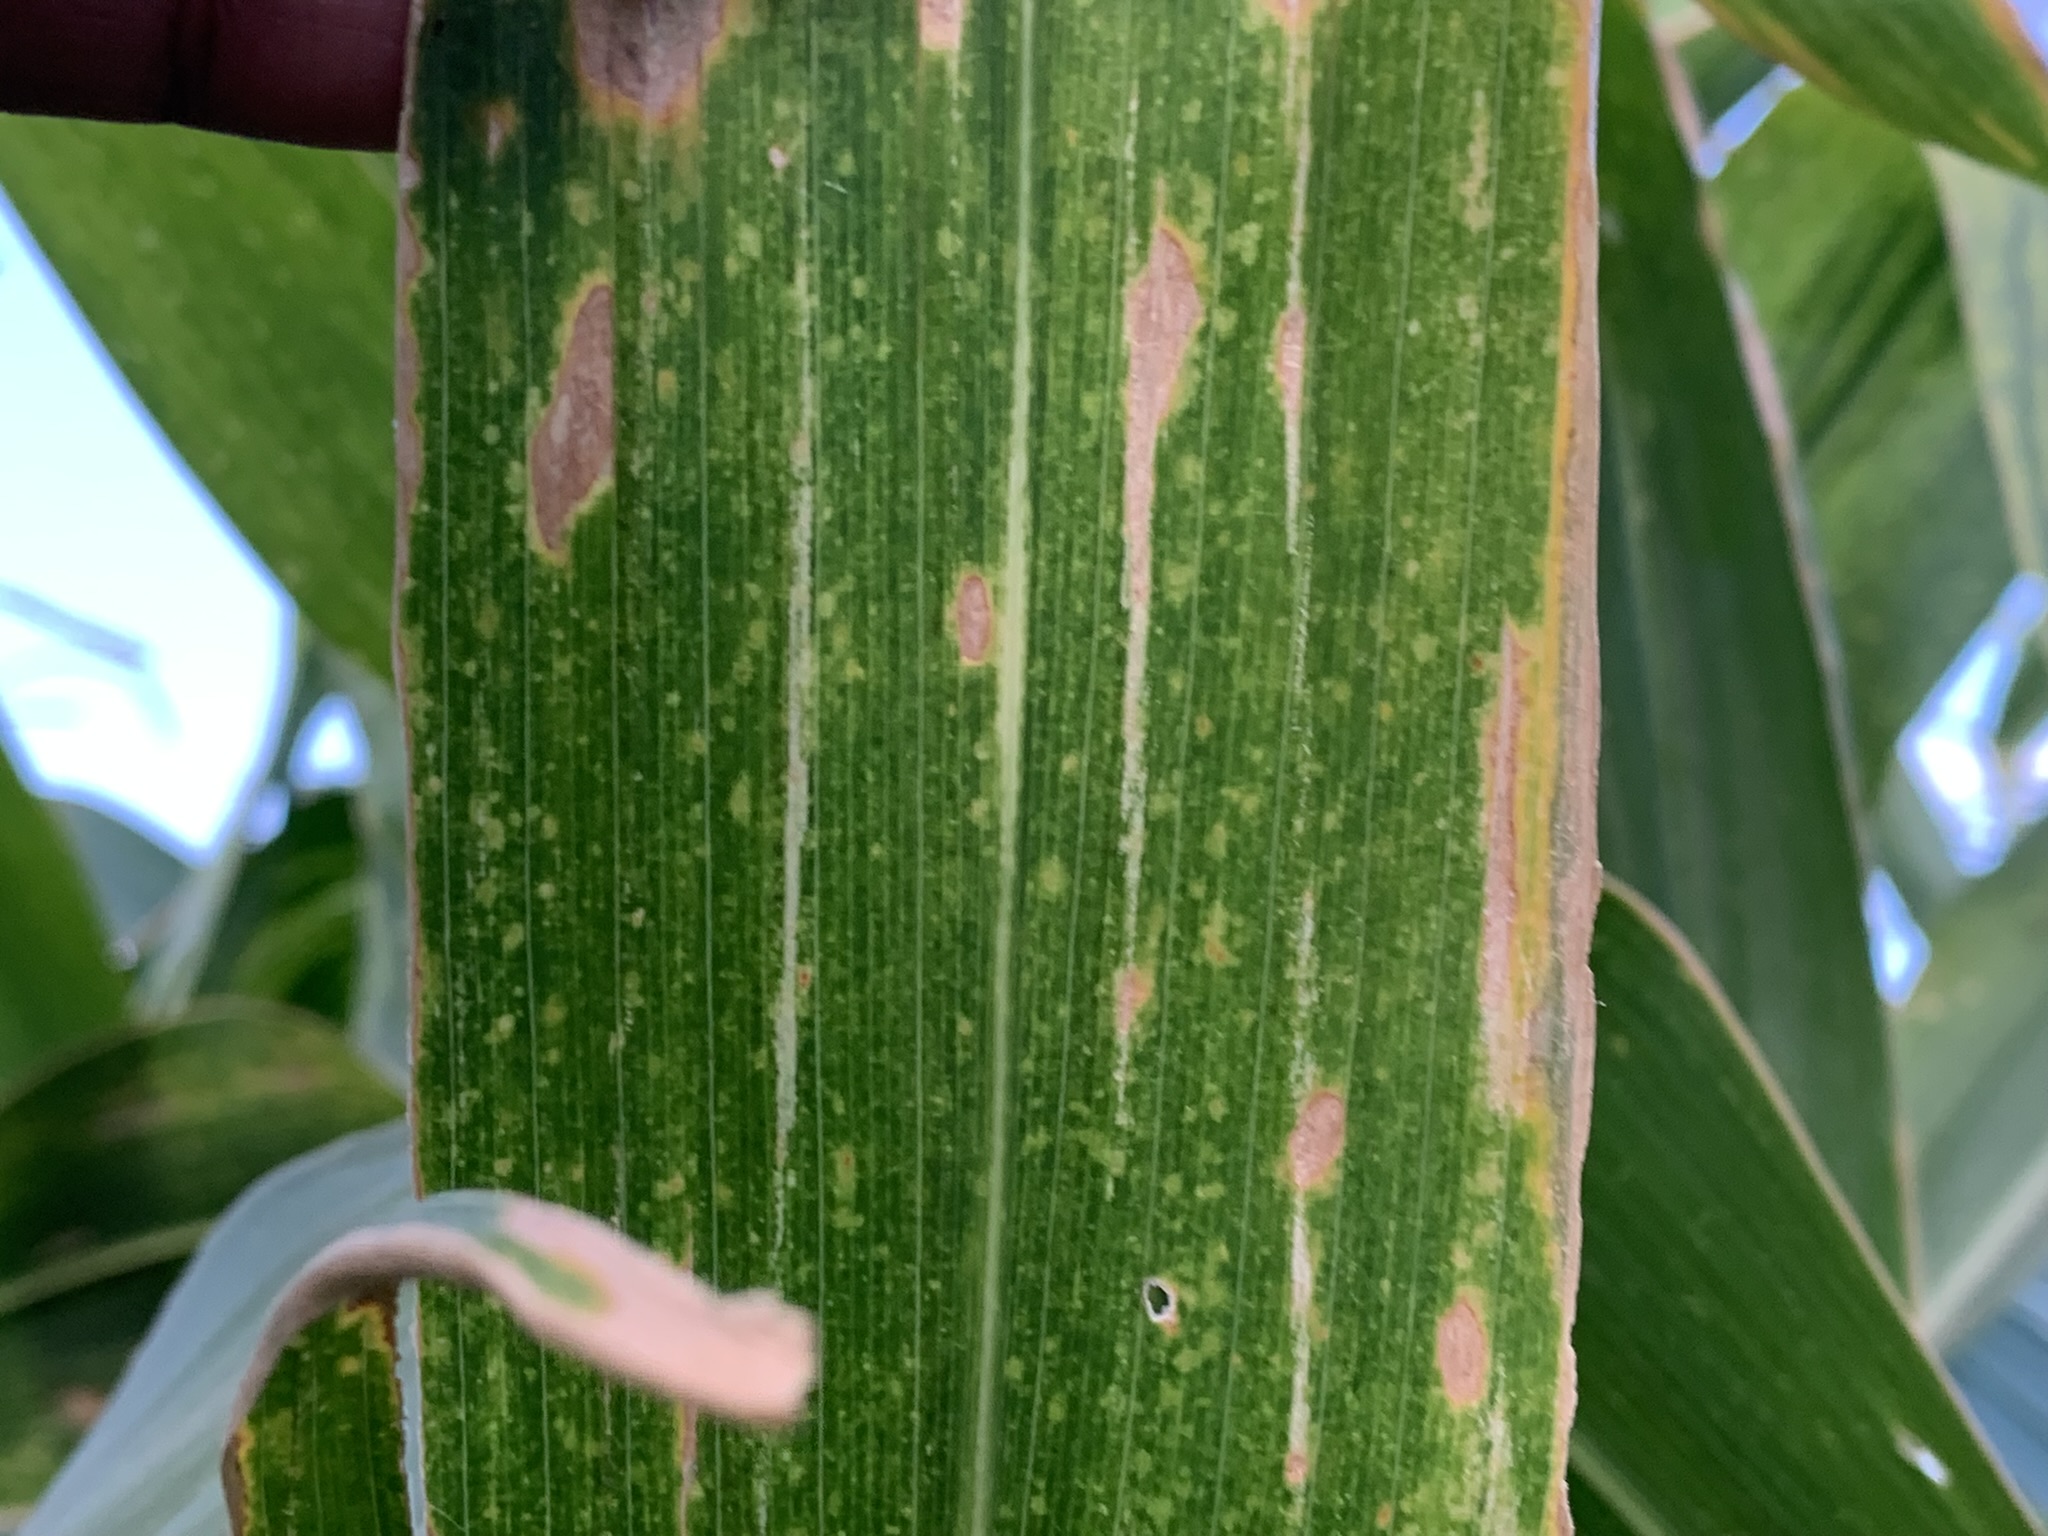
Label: MLN